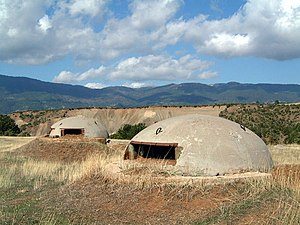
Albaniens historie / Albanien som kommunistisk land
Enver Hoxha lod bygge hundredetusindvis af bunkere over hele Albanien for at forsvare landet mod et eventuelt fremtidigt militært angreb fra vesten.
Albaniens historie begyndte for mere end totusind år siden, da folkeslag af usikker etnisk oprindelse beboede det område, der udgør den moderne stat Albanien. Efter først at have været en del af Romerriget og det Byzantinske rige, og siden Osmannerriget blev Albanien en selvstændig stat i 1912. Landet har for nylig gennemgået en politisk transformation, hvor et kommunistisk styre er blevet afløst af et liberalt-kapitalistisk. Det forventes at Albanien indtræder som fuldbyrdigt medlem af NATO i 2009. Landet er også ansøgerland til medlemskab af EU.